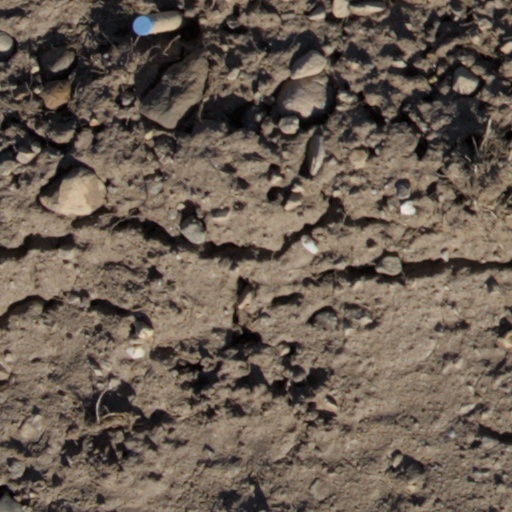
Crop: wheat